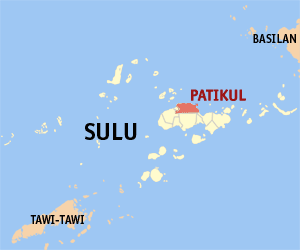
Patikul est une localité de la province de Sulu, aux Philippines. En 2015, elle compte 62 287 habitants.